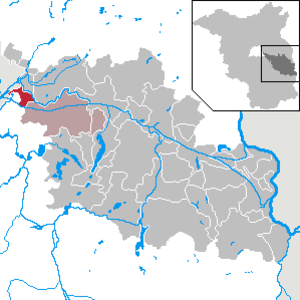
Gosen-Neu Zittau est une commune de l’arrondissement d'Oder-Spree, au Brandebourg, en Allemagne.